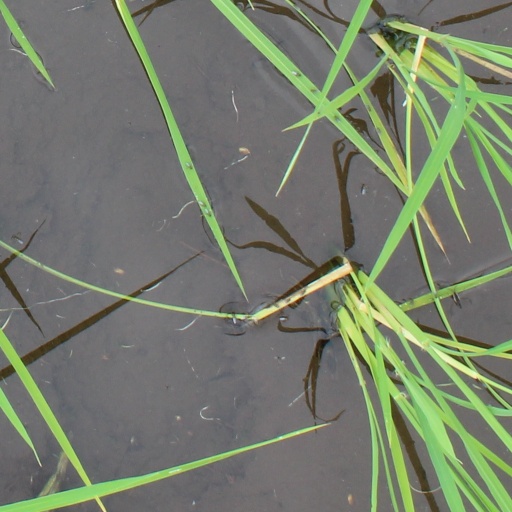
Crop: rice